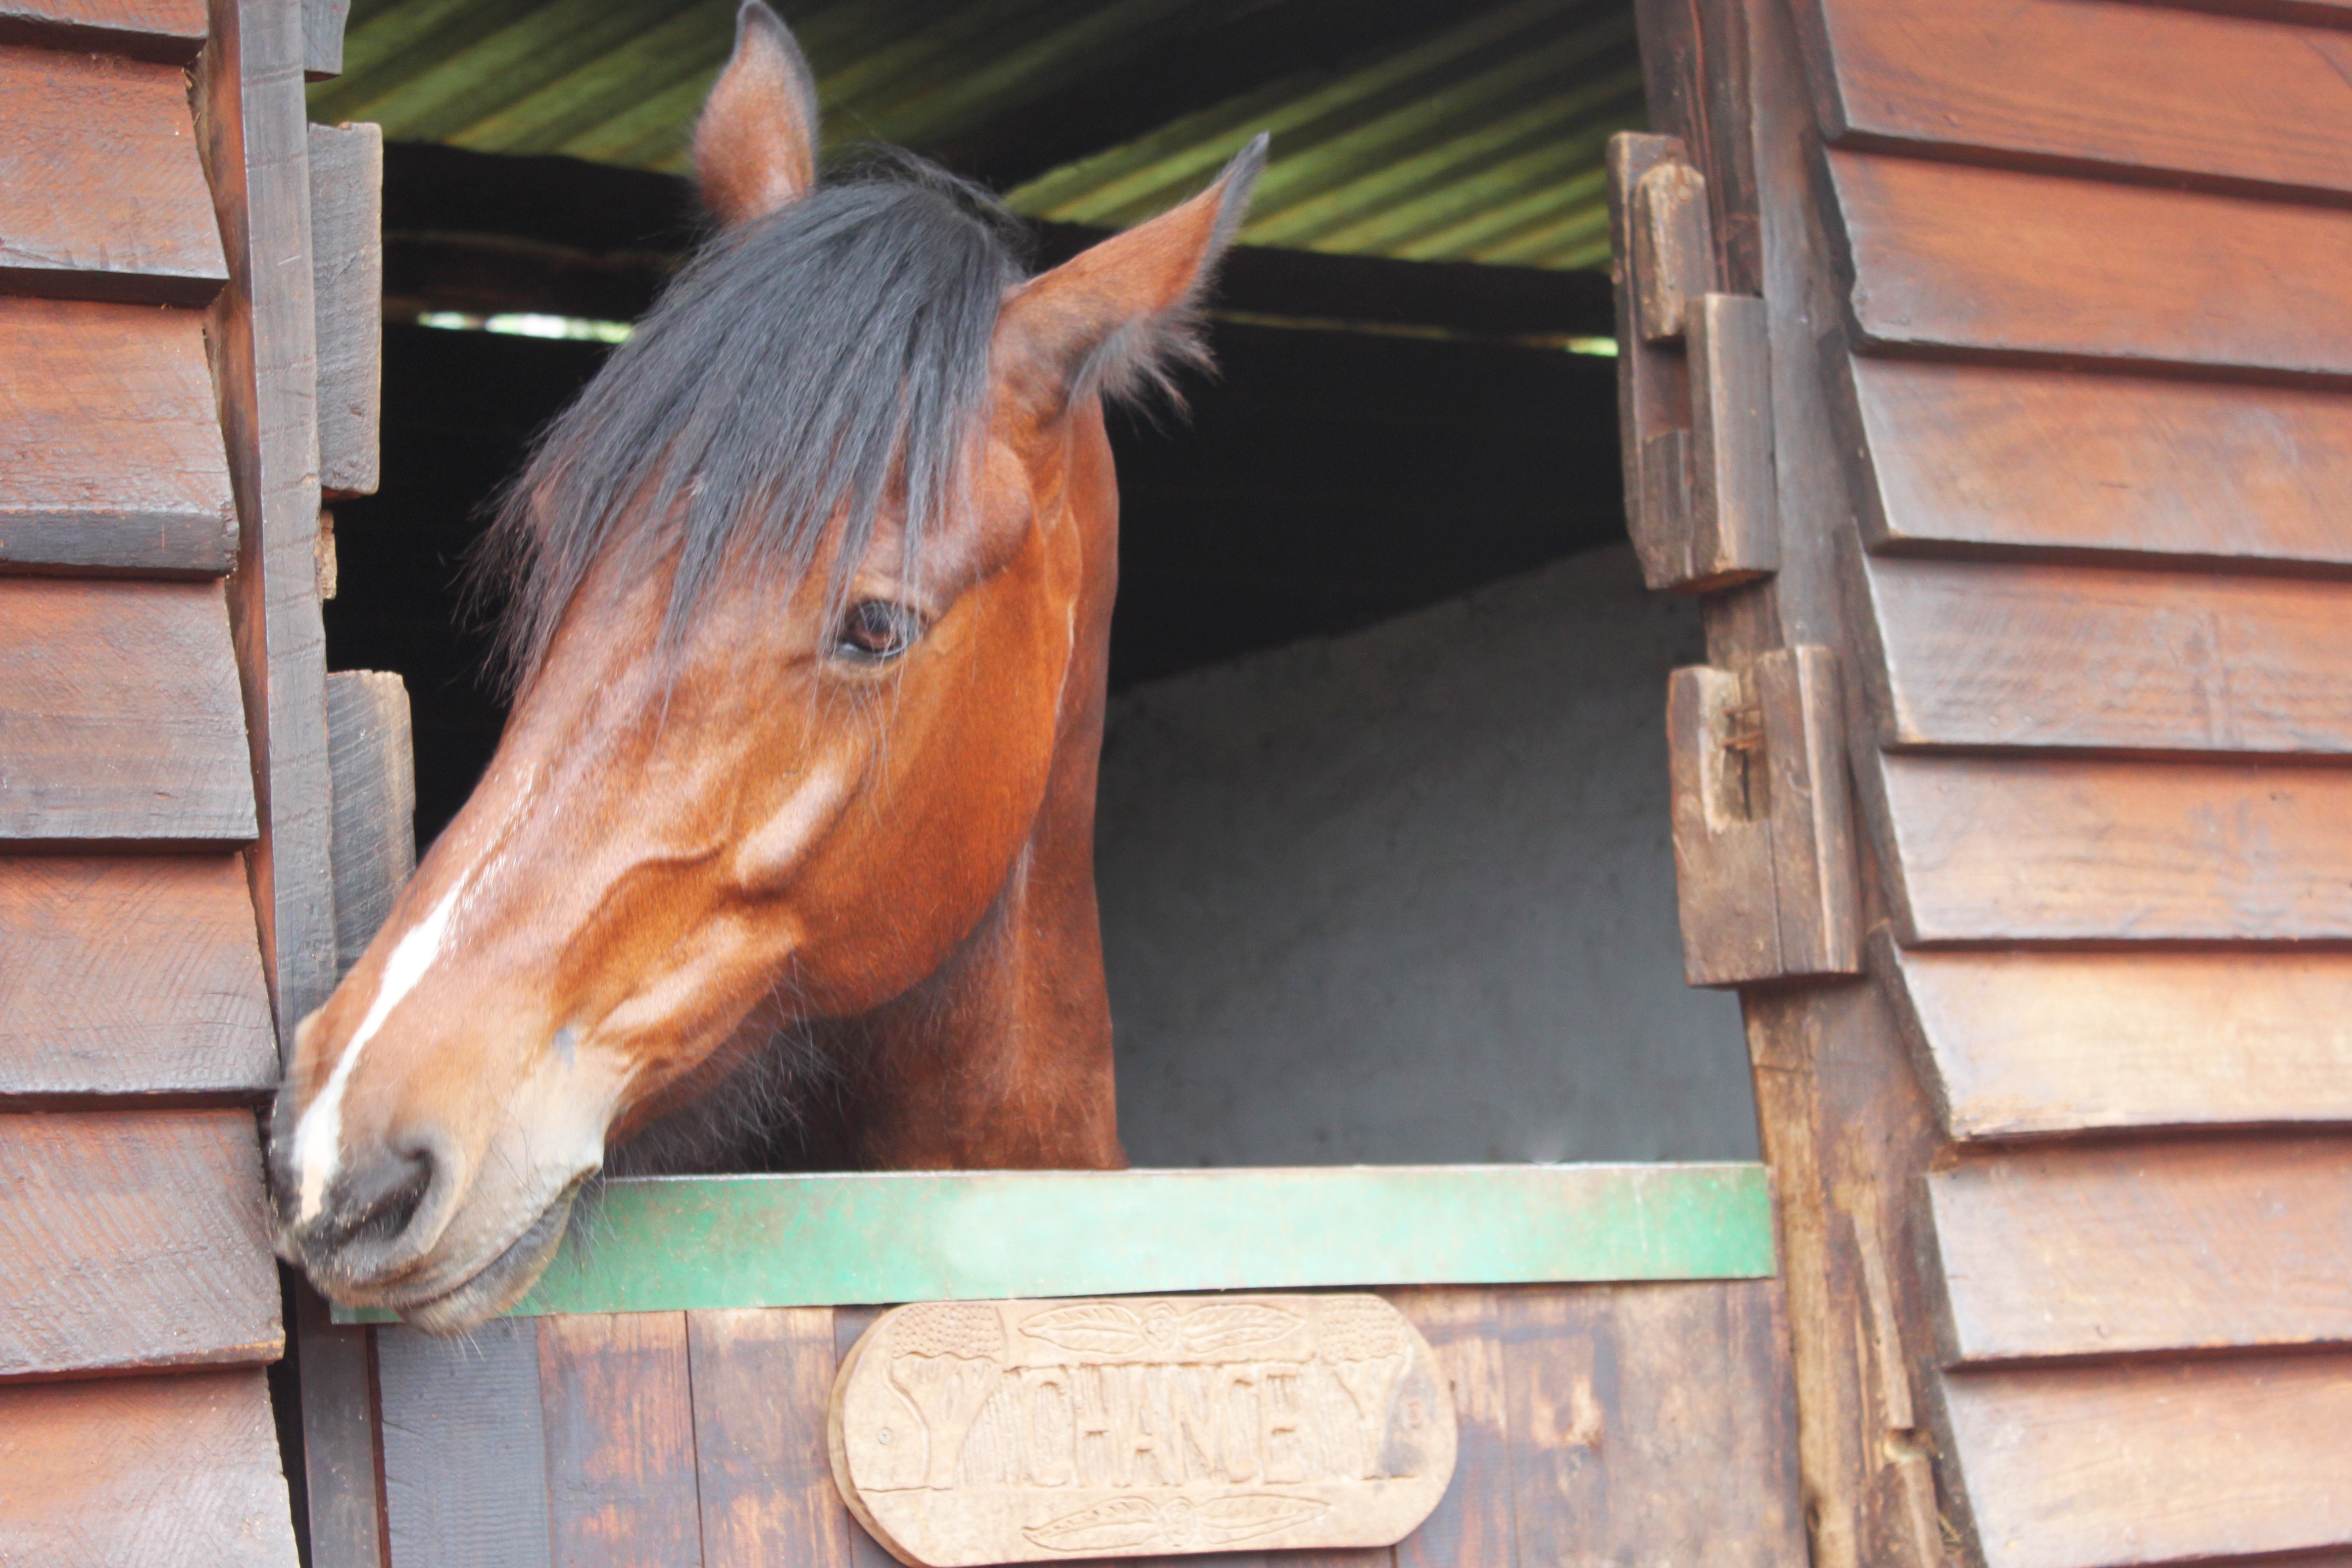
farm, animal, cute, horse, brown, rein, mammal, stallion, mane, black, stable, bridle, head, vertebrate, mare, halter, chance, horse like mammal, mustang horse, horse tack